Buddhist architecture

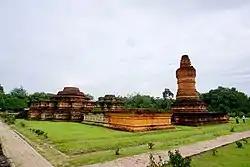
Muara Takus temple, an 11th century Buddhist temple in Sumatra.

When Buddhism came to China, Buddhist architecture came along with it. There were many monasteries built, equaling about 45,000. These monasteries were filled with examples of Buddhist architecture, and because of this, they hold a very prominent place in Chinese architecture. One of the earliest surviving example is the brick pagoda at the Songyue Monastery in Dengfeng County.